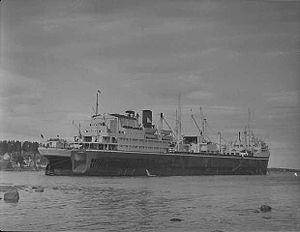
Anders Beer Wilse est un photographe norvégien.